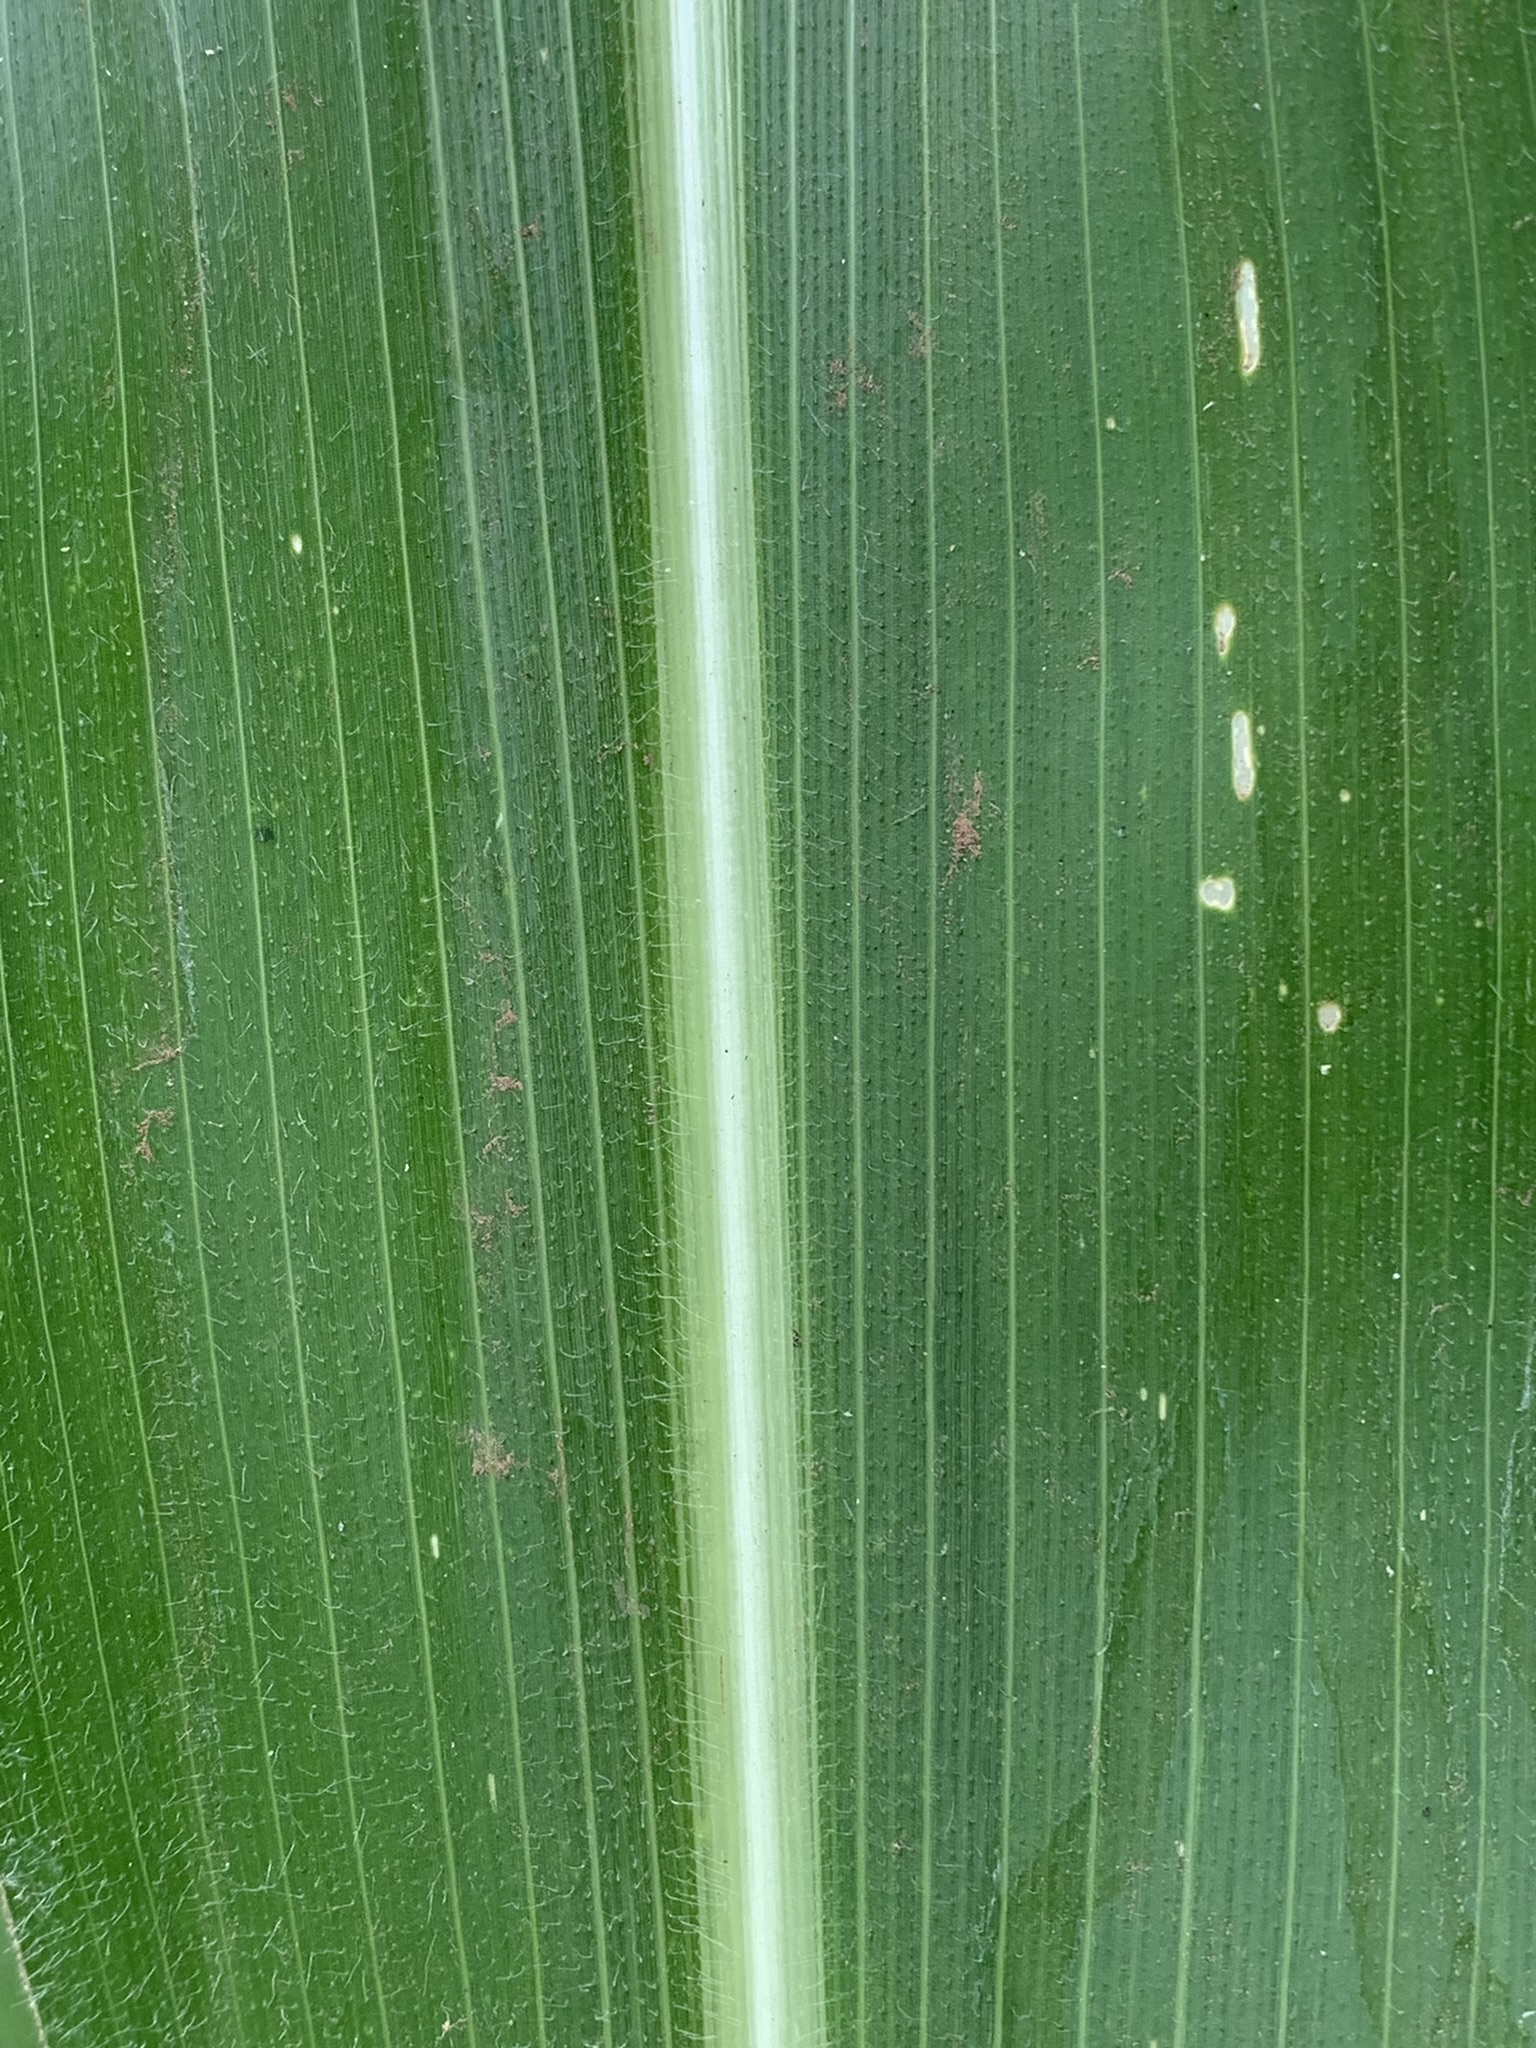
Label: Healthy